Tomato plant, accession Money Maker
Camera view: vertical (180 deg); turntable rotation: 180 degrees
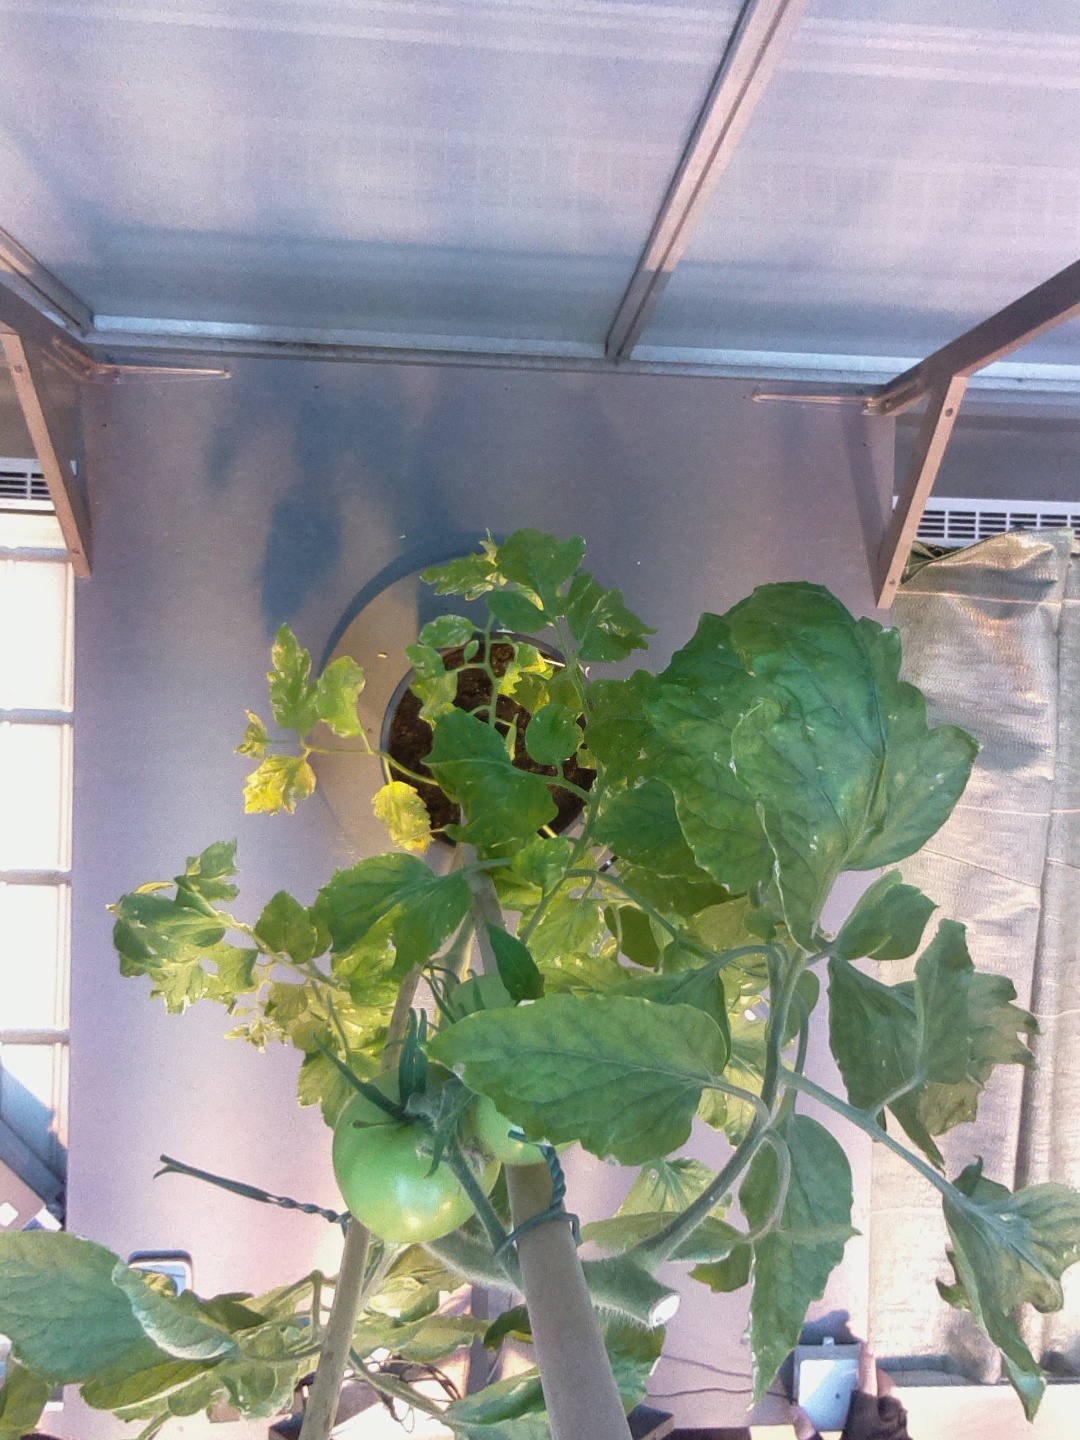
BBCH growth stage 76: 60%-70% of final fruit size